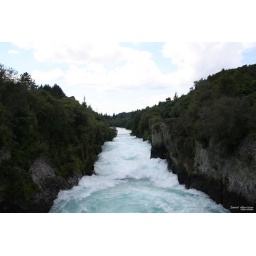
From the viewing bridge over the top looking down the falls, that water is flowing at 160,000L per second!